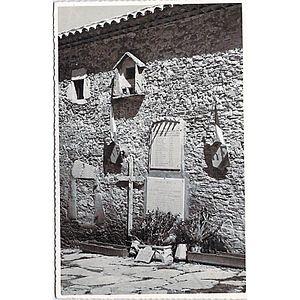
carte postale ancienne du mur des fusillés de La Chapelle-en-Vercors
La Chapelle-en-Vercors est une commune française située dans le département de la Drôme en région Auvergne-Rhône-Alpes.
Le mur des Fusillés de La Chapelle-en-Vercors est un site classé de la Drôme, dans la commune de La Chapelle-en-Vercors. Il s'agit d'un site ou furent fusillés seize otages par l'armée allemande, le 25 juillet 1944.
La liste des sites classés de la Drôme présente les sites naturels classés du département de la Drôme. Au 20 mars 2013, ils sont au nombre de 16.